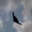
Label: airplane